Trachea

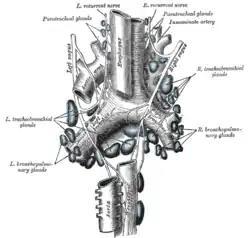
Lymph nodes of the trachea

The upper part of trachea receives and drains blood through the inferior thyroid arteries and veins; the lower trachea receives blood from bronchial arteries. Arteries that supply the trachea do so via small branches that supply the trachea from the sides. As the branches approach the wall of the trachea, they split into inferior and superior branches, which join with the branches of the arteries above and below; these then split into branches that supply the anterior and posterior parts of the trachea. The inferior thyroid arteries arise just below the isthmus of the thyroid, which sits atop the trachea. These arteries join with ascending branches of the bronchial arteries, which are direct branches from the aorta, to supply blood to the trachea. The lymphatic vessels of the trachea drain into the pretracheal nodes that lie in front of the trachea, and paratracheal lymph nodes that lie beside it.